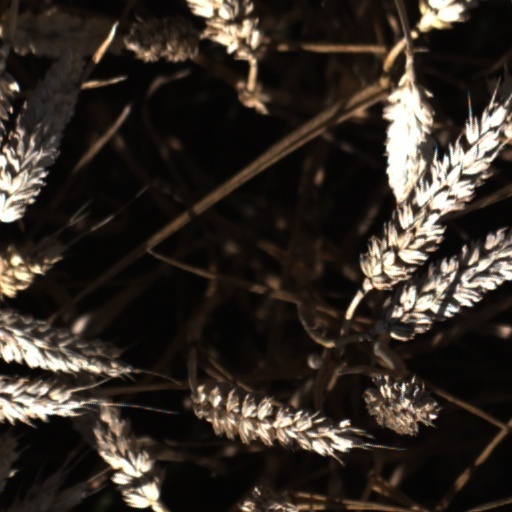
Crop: wheat